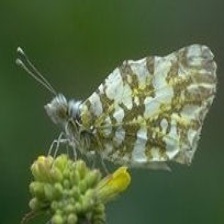
Species: LARGE MARBLE
Butterfly family (ImageNet category): cabbage_butterfly